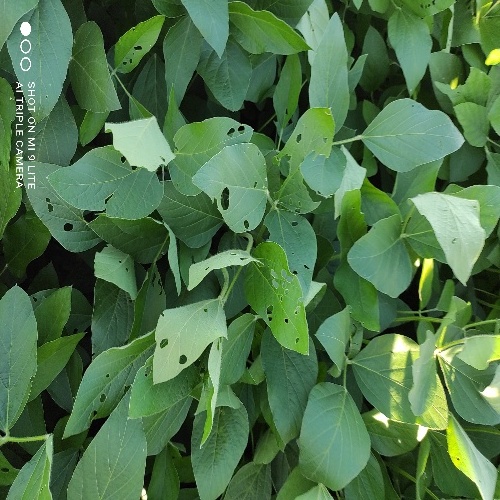
Label: Caterpillar